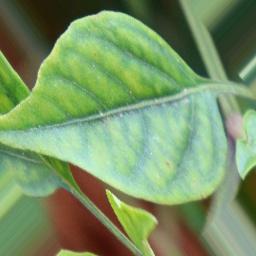
Label: nutritional